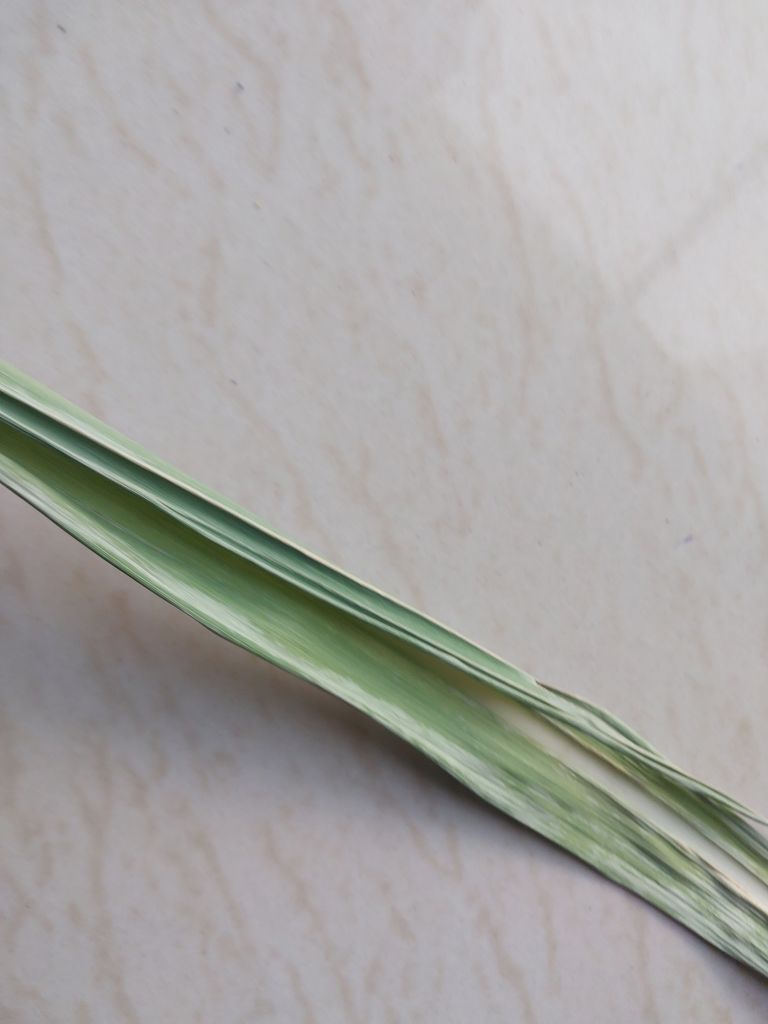
Label: Smut